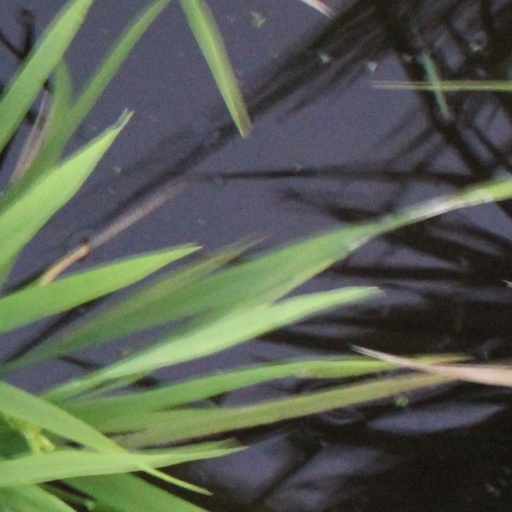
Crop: rice